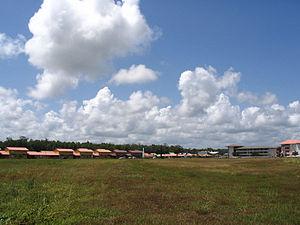
Pré devant la bibliothèque de Kourou en Guyane française.